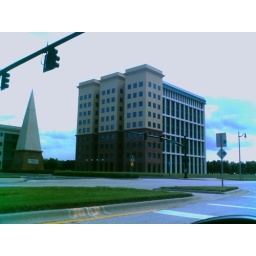
The building I work in. I work on the 7th floor in the corner closest to you.